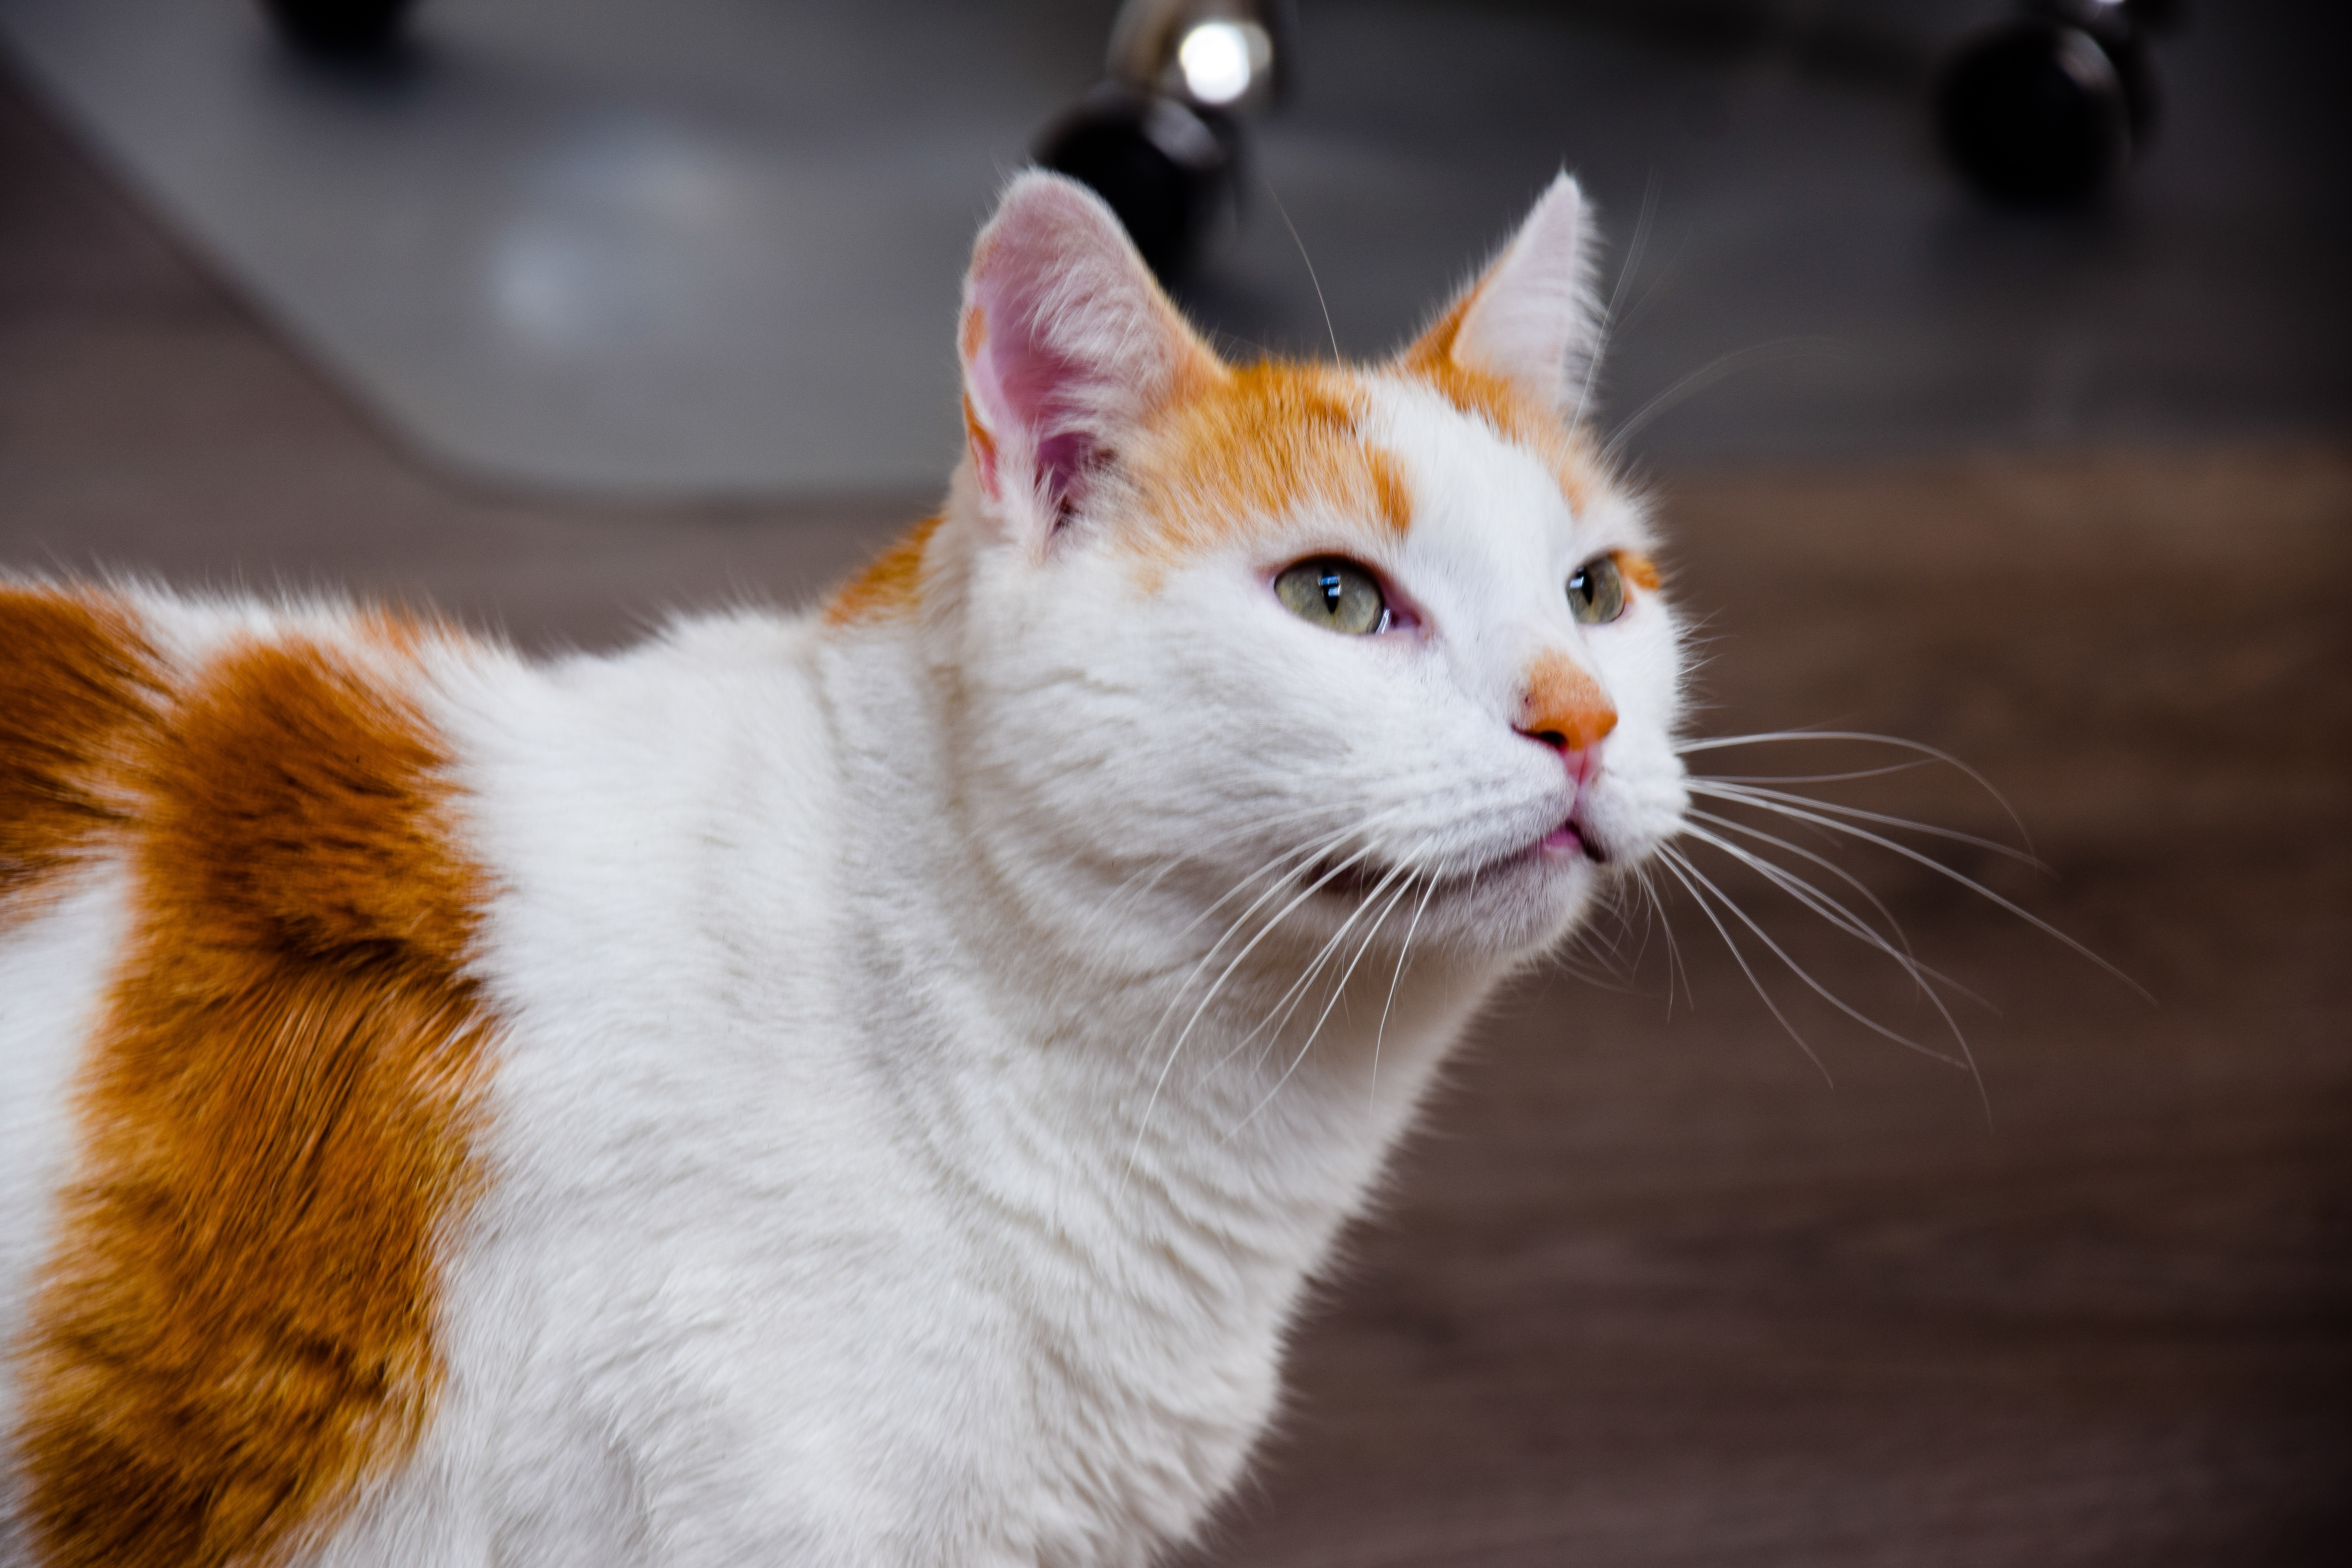
white, cat, mammal, close up, nose, whiskers, skin, vertebrate, small to medium sized cats, cat like mammal, carnivoran, domestic short haired cat